John Holmes House

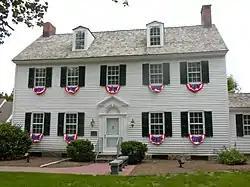
John Holmes House in 2010.

John Holmes House, also known as the Cresse–Holmes House, is located at 504 U.S. Route 9 North in the Cape May Court House section of Middle Township in Cape May County, New Jersey. It was added to the National Register of Historic Places on June 12, 1979, for its significance in vernacular Georgian architecture. It was documented by the Historic American Buildings Survey in 1992.